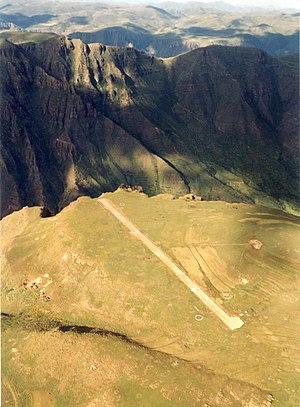
La piste d'atterrissage de Matekane au Lesotho, en Afrique australe, est d'une longueur de 400 mètres et se termine au bord d'une falaise d'une hauteur de 600 mètres. La piste est utilisée par les organismes de bienfaisance et les médecins pour accéder aux villages de la région, et est souvent citée comme étant l'une pistes les plus effrayantes au monde.